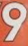
Number: 9